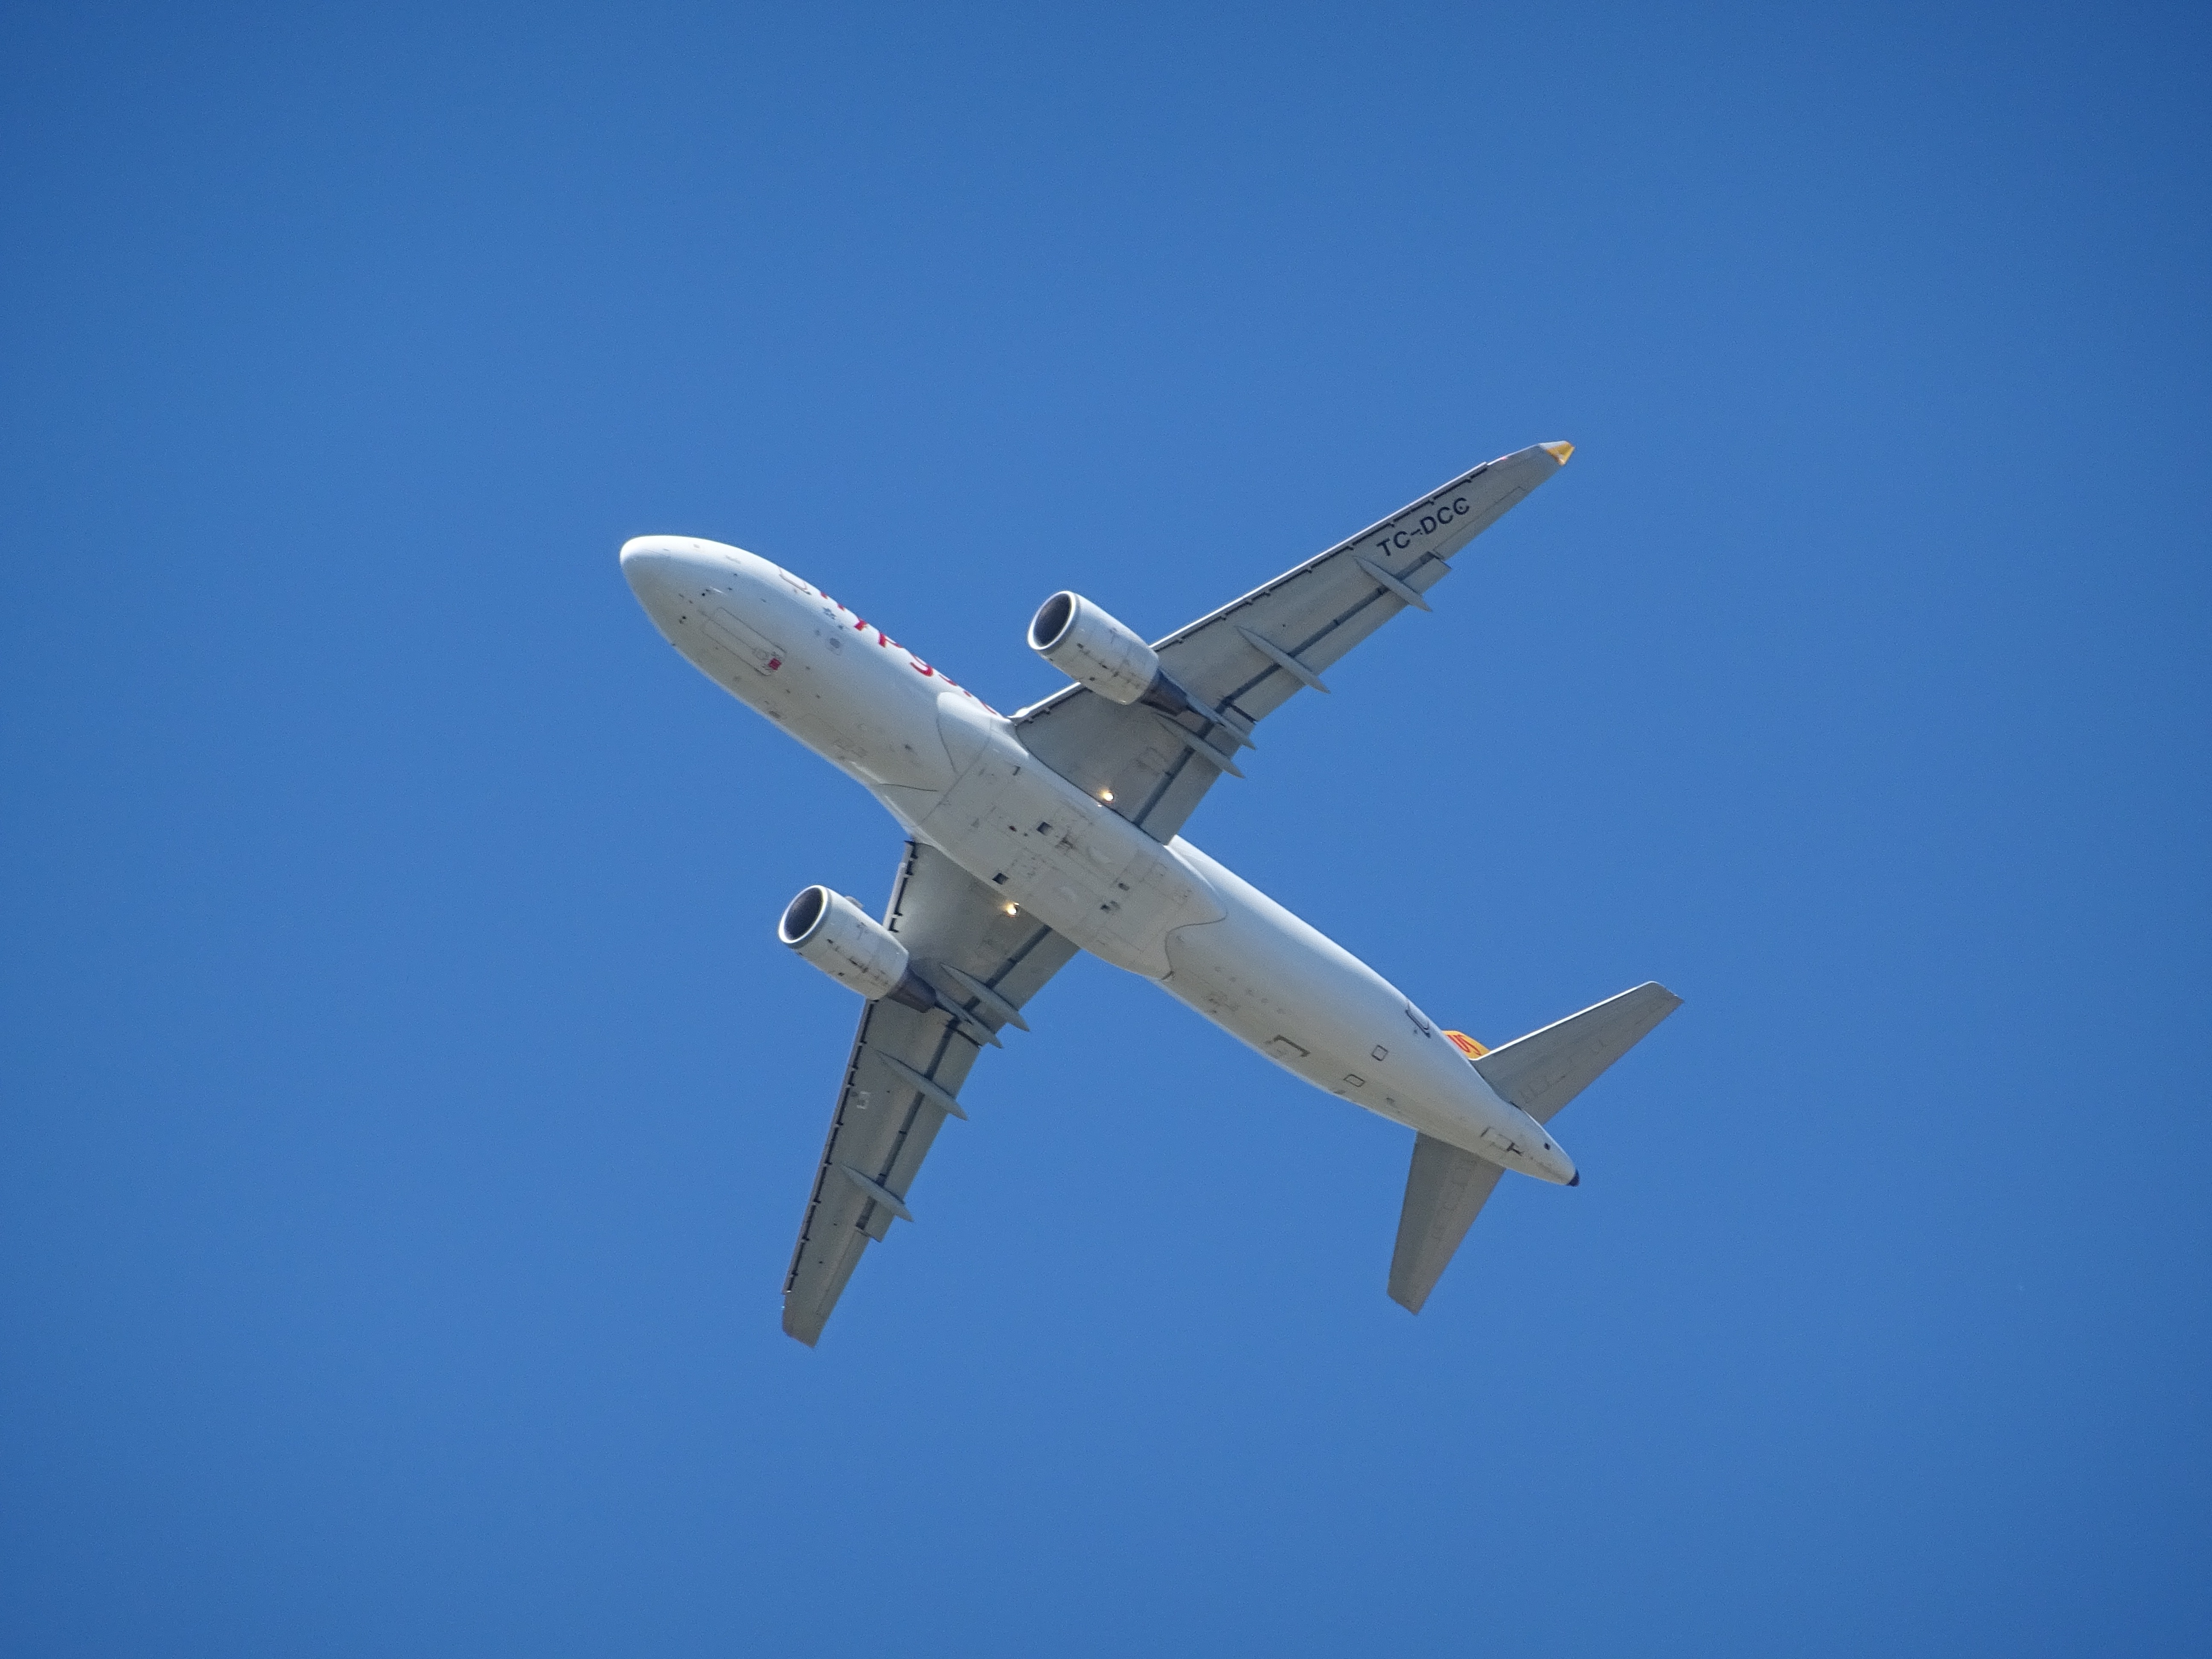
wing, sky, technology, fly, airport, airplane, aircraft, vehicle, airline, aviation, flight, machine, blue, tourism, turbine, airliner, hull, engine, airbus, propeller, landing, flyer, boeing, takeoff, air traffic, passenger aircraft, jet aircraft, boeing 777, flight number, boeing 767, air travel, atmosphere of earth, wide body aircraft, narrow body aircraft, aerospace engineering, aircraft engine